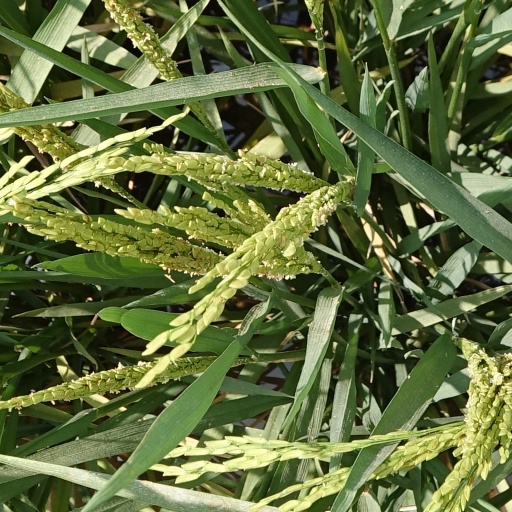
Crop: rice